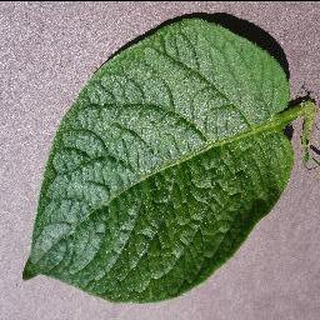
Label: healthy_potato